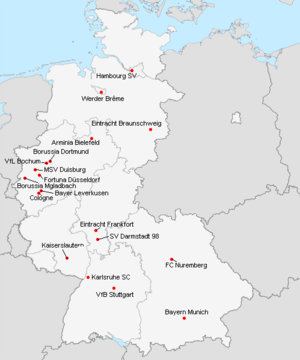
Répartition des clubs en 1.Bundesliga 1981-1982.
La saison 1981-1982 de 1. Bundesliga était la dix-neuvième édition de la première division allemande.